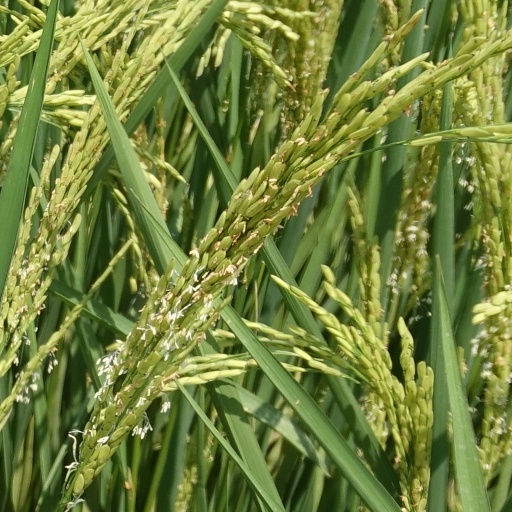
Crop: rice